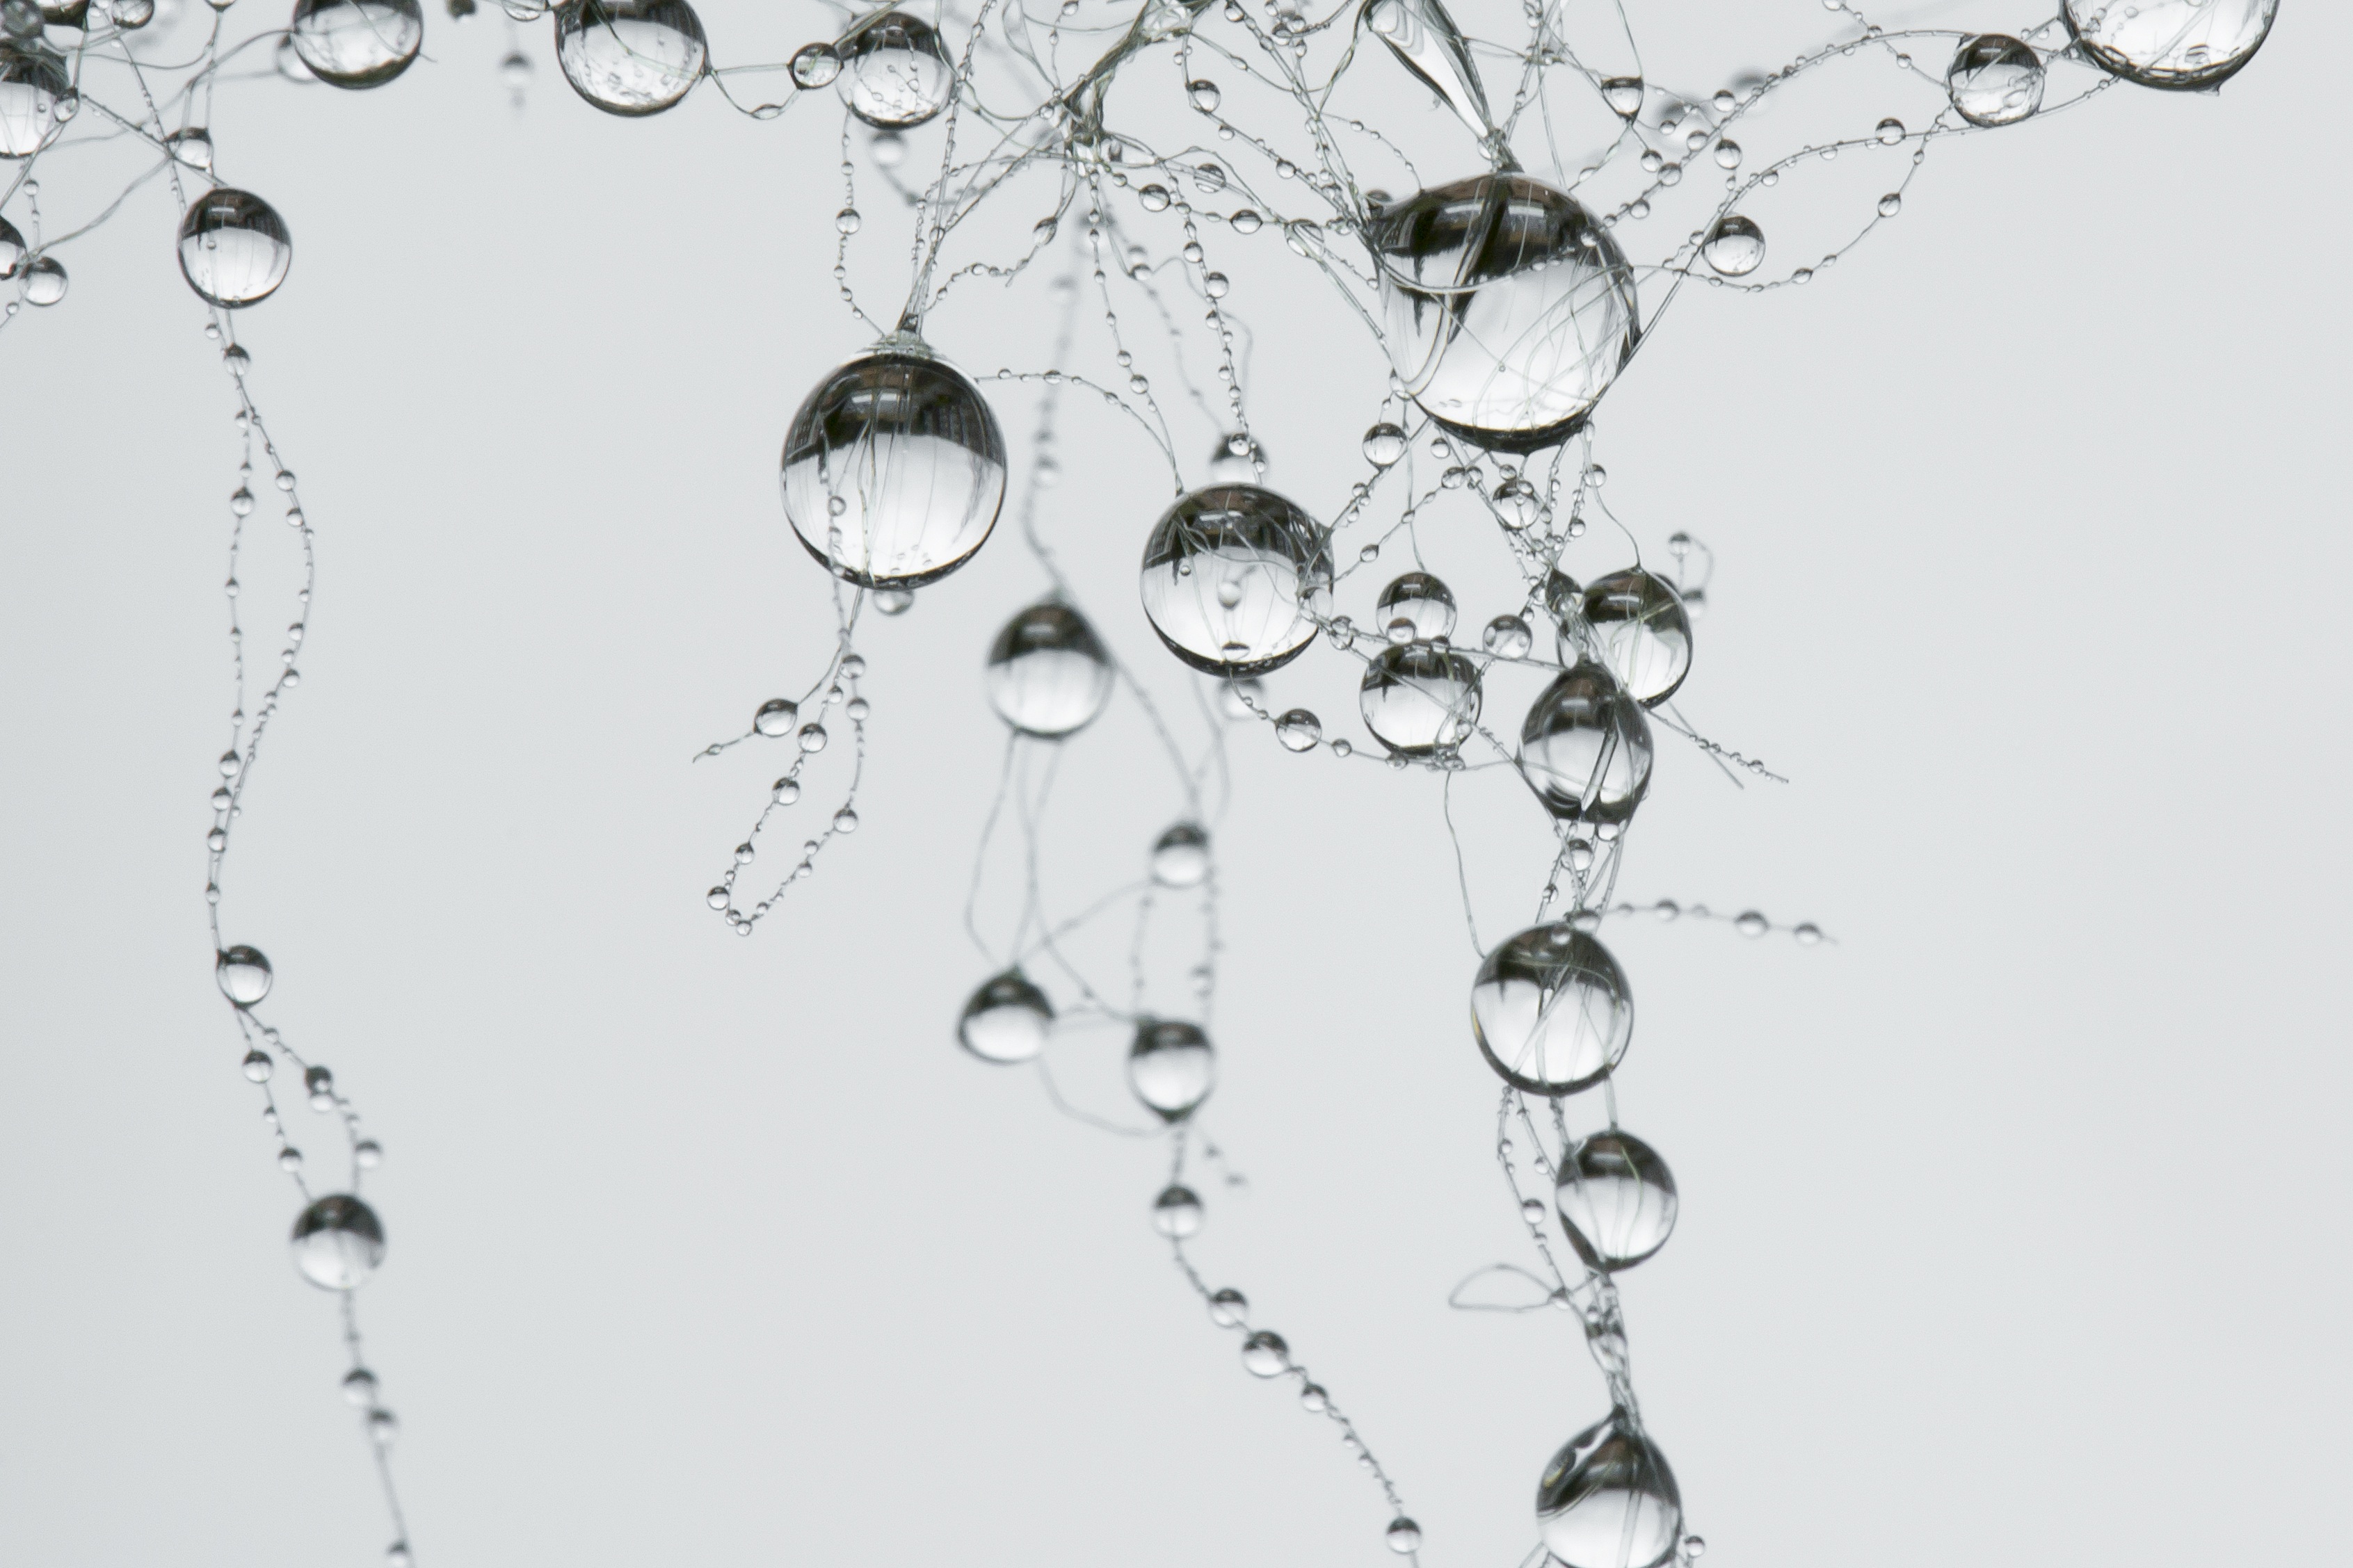
branch, drop, villa, raindrop, gray, lighting, twig, jewellery, light fixture, pearl, network, fashion accessory, synapse